M3 Bradley

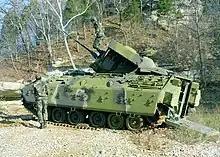
The M3 Bradley cavalry fighting vehicle in its original configuration in 1983. The vehicle is wearing the MERDC "Summer Verdant" camouflage scheme which was replaced by a 3-color standard woodland NATO pattern in the mid-1980s.

The Bradley family as a whole was originally intended to support the M113 armored personnel carrier (APC), but ended up replacing it in U.S. Army service altogether. Today, the Bradley is fielded in conjunction with the M1 Abrams series of main battle tanks and often accompanies infantry squads into combat. In the 1991 Persian Gulf War, Bradleys destroyed more enemy tanks than the M1 Abrams. Only three Bradleys were lost to enemy fire; however, at least 17 were lost to friendly fire. Improvements to the Bradley family have included enhanced identification features, as well as anti-tank missile countermeasures (for first generation wire-guided missiles only) and improved armor protection in the form of ERA.